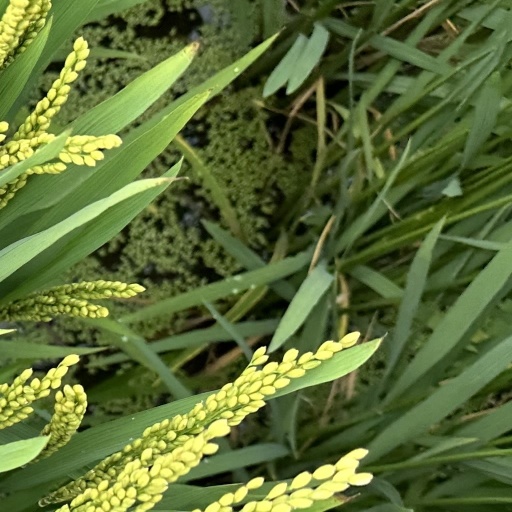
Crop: rice